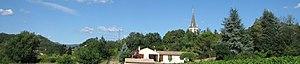
Vue panoramique de Casteljau
Berrias-et-Casteljau est une commune française, située dans le département de l'Ardèche en région Auvergne-Rhône-Alpes.